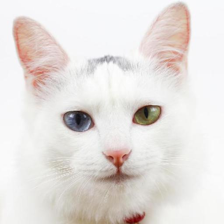
Label: animals